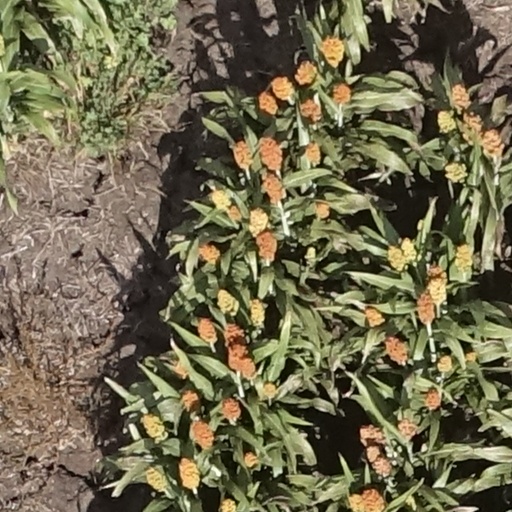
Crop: sorghum